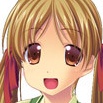
Portrait style: Anime Portrait